Cornerback

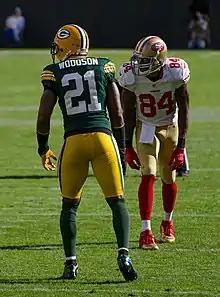
Green Bay Packers cornerback Charles Woodson (21) covering San Francisco 49ers wide receiver Randy Moss (84).

When a cornerback is attempting to jam a receiver, he is trying to disrupt the receiver's route at the line of scrimmage. Many routes are precisely coordinated between the quarterback and the receiver, to the point that a quarterback may throw the ball without looking, knowing his receiver will be in an exact spot after a certain time. Jamming will disrupt the timing between the two, which provides the defense with extra time to sack the quarterback (sometimes called a "coverage sack"), or force an ill-timed throw that misses the target. In addition, a proper jam allows the safety or linebacker to provide stronger run support because he then has more time to drop back into zone coverage in the event of a pass. In other words, he has been granted more time by the corner to recover from his mistakes if he anticipates a run when in fact the play is a pass.